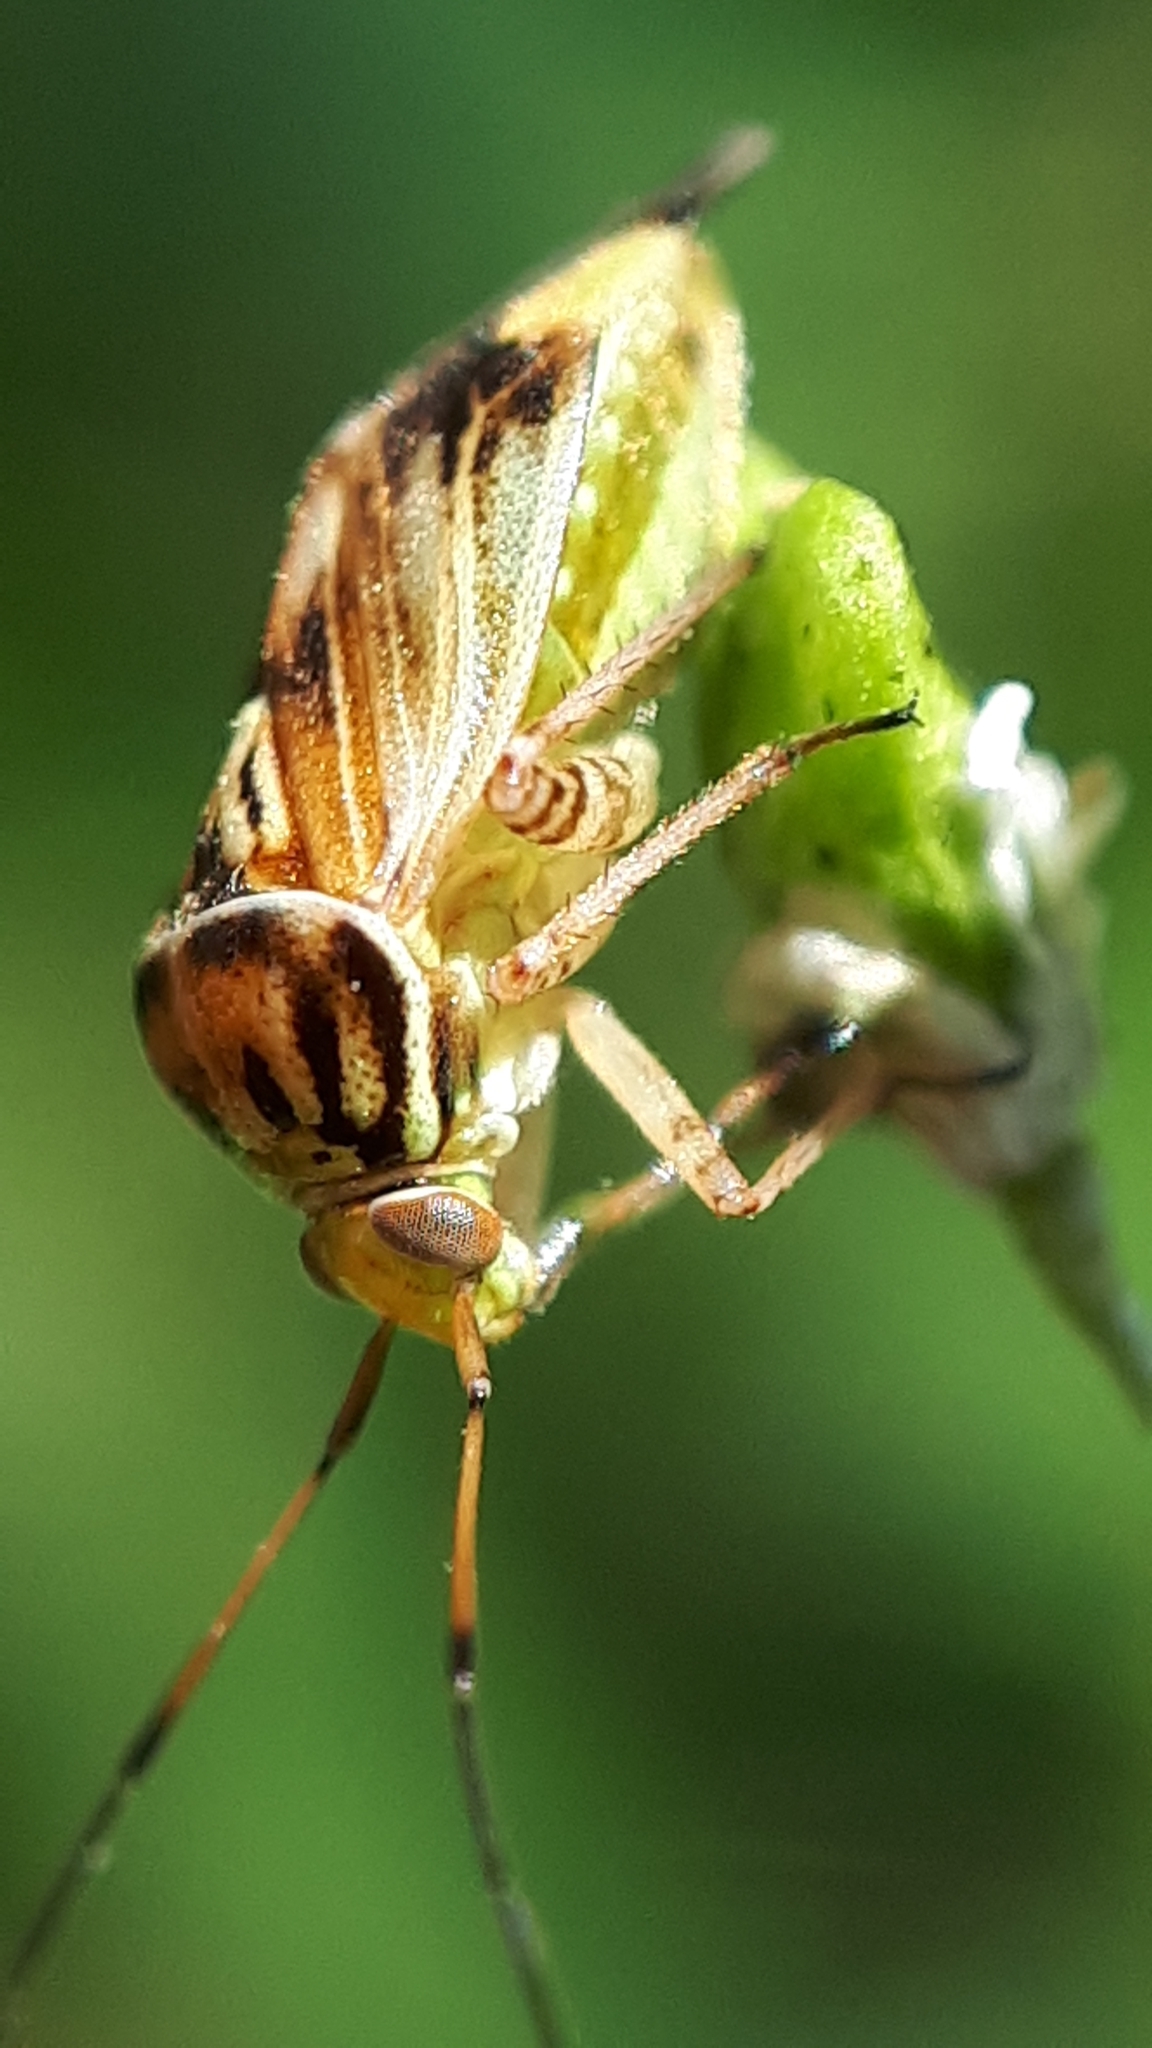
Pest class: lygus_bug